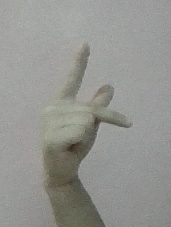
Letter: dha